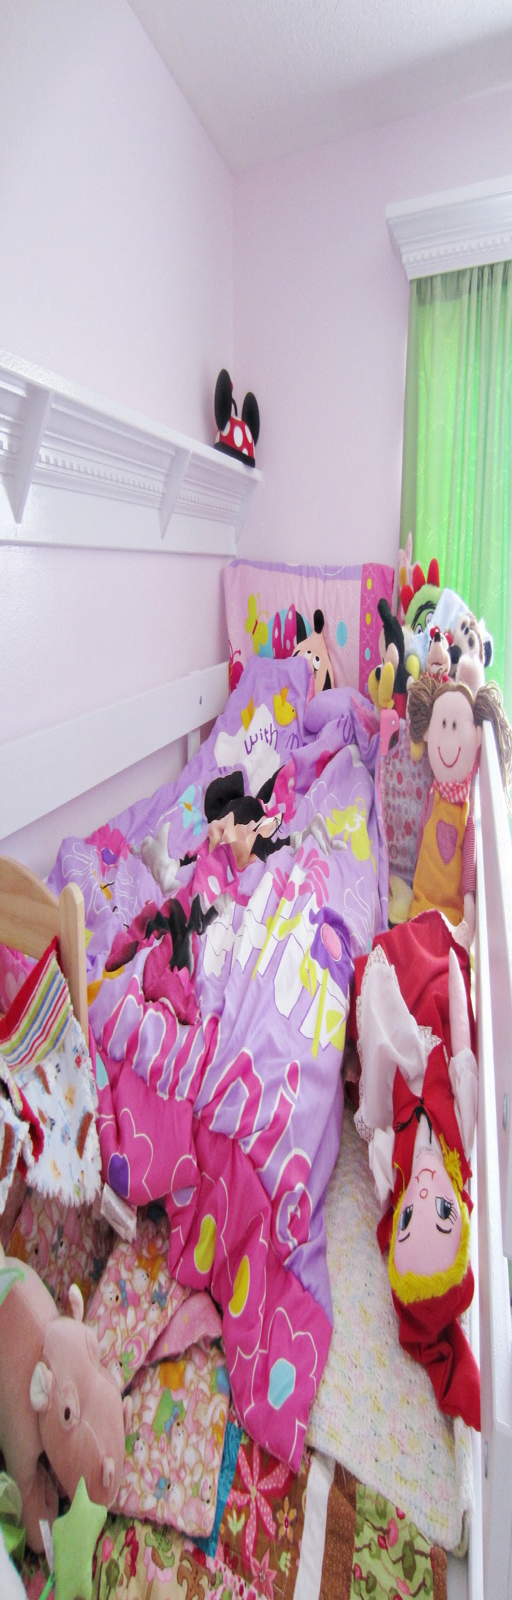
a mind for happiness e day i decided to paint room